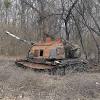
Label: Self Propelled Artillery